Julie Pennington-Russell

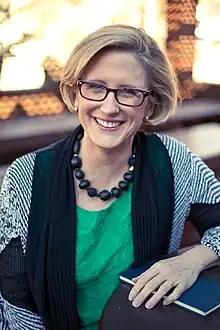

Julie Pennington-Russell is a prominent Baptist minister in the United States of America. She currently serves as senior pastor at the First Baptist Church of the City of Washington, D. C. Her ministry has provoked controversy due to disagreements concerning women in church leadership.